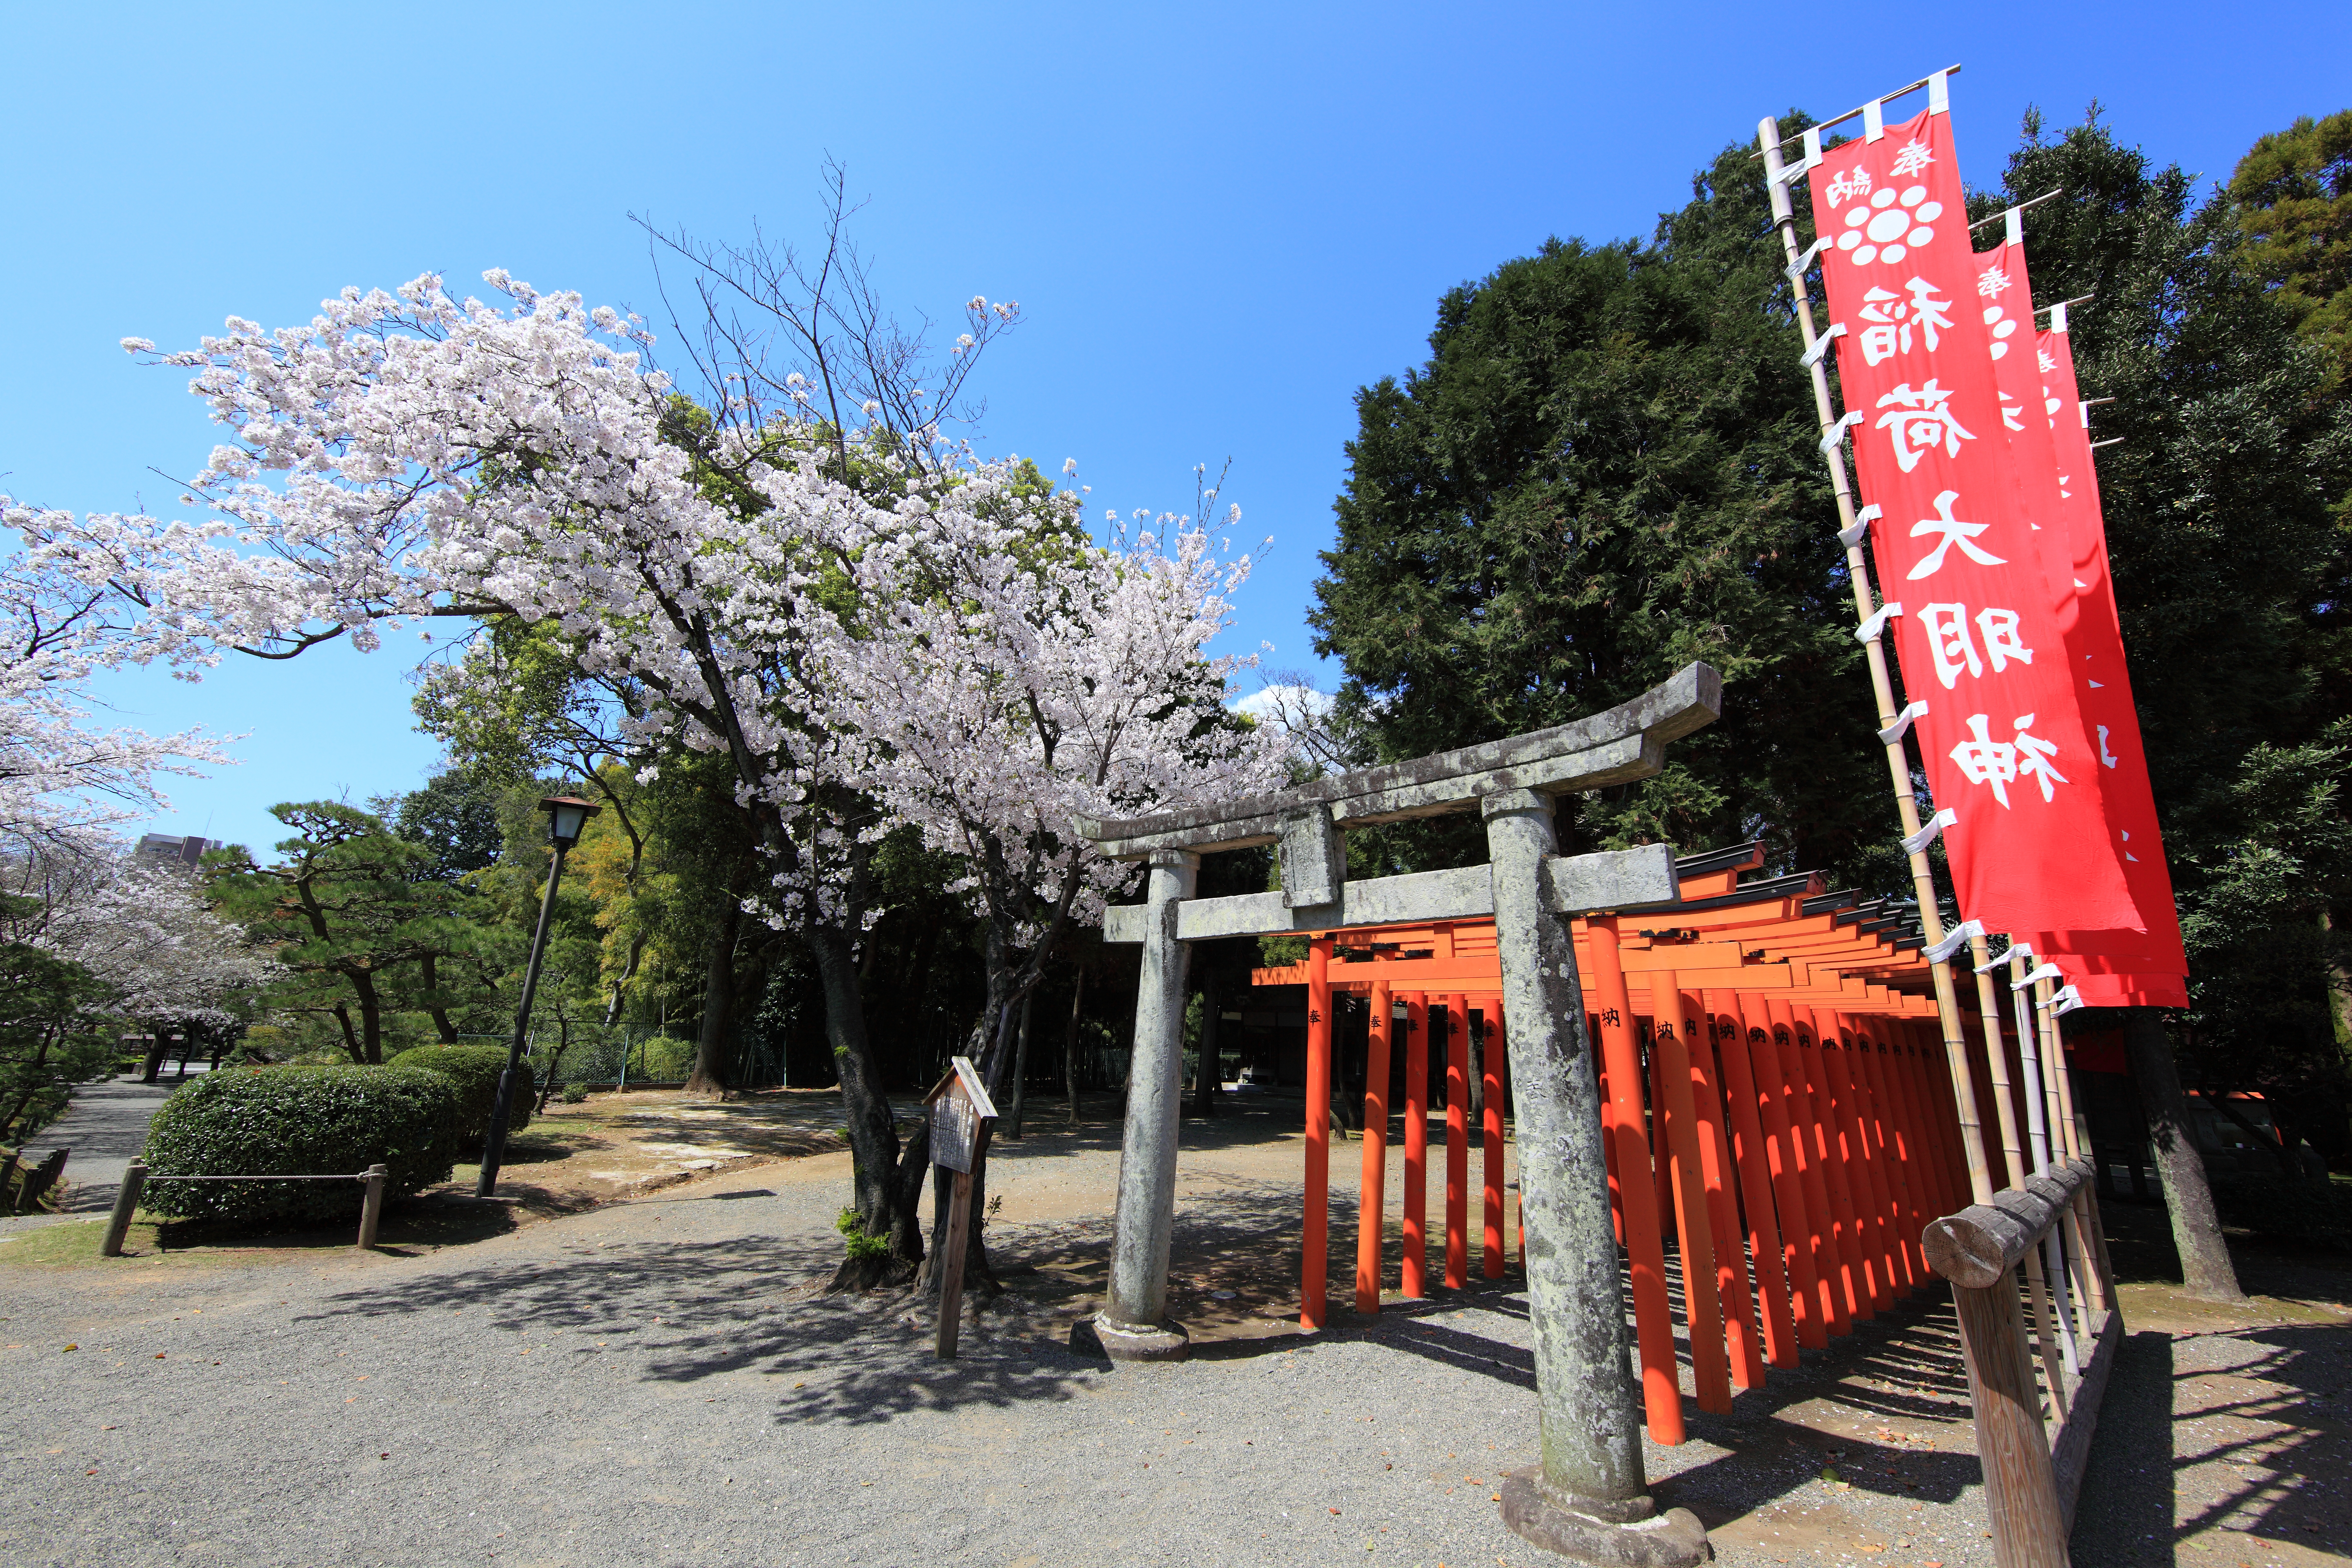
flower, town, village, high, garden, japanese, shrine, 5d, style, hires, markii, hi, res, resolution, inari